Teck cable

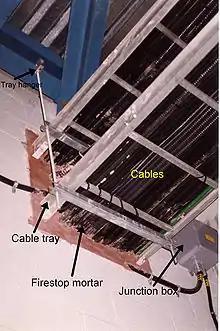
Teck cables in industrial installation

Teck cable is a very versatile power cable because it may be used where subject to limited mechanical damage, it is resistant to water, petrochemicals, and sunlight. It may be used for direct-earth burial and if properly sealed at the connection point, in explosive atmospheres such as gasoline dispensing stations.